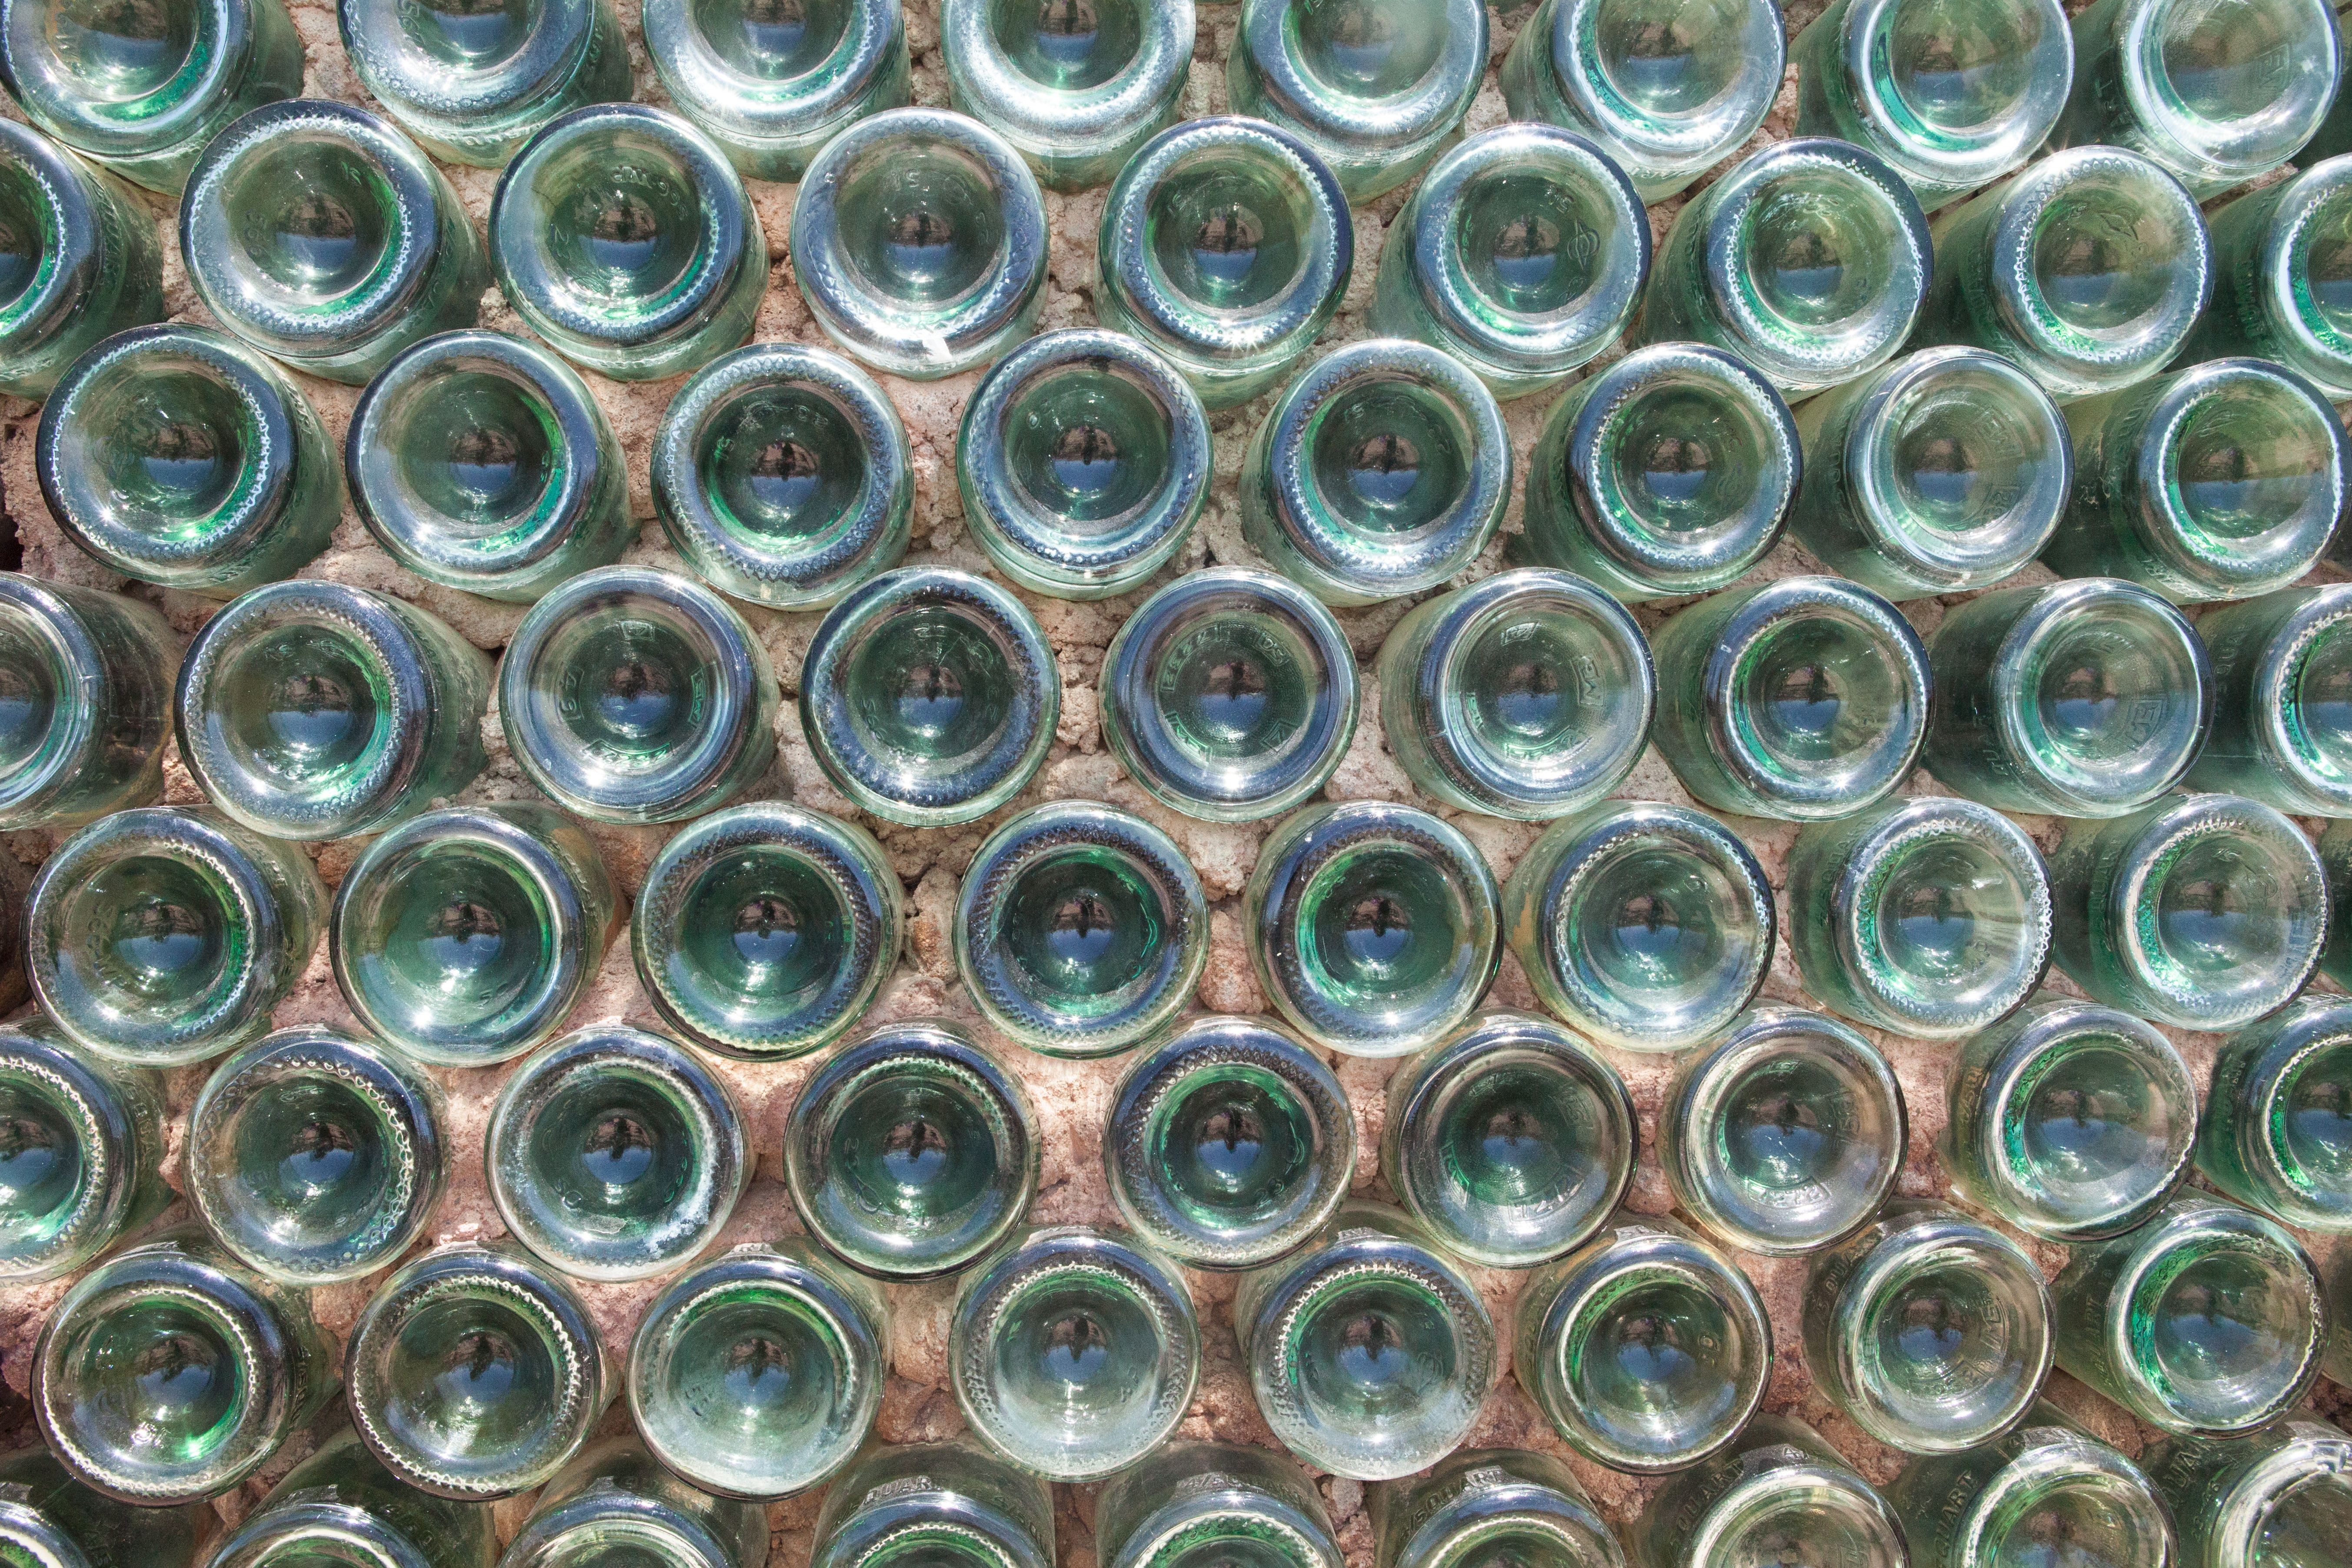
glass, wall, pattern, material, circle, art, calico, shape, los angeles, a bottle of, ghost village